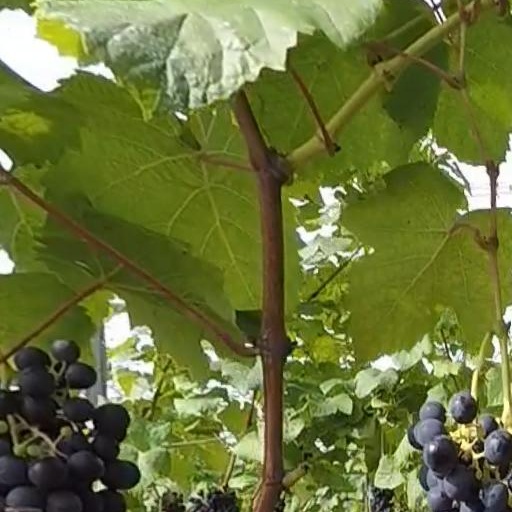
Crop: grape